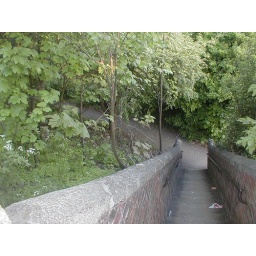
This staircase leads to a bridge over a river in Maidstone